Split gene theory

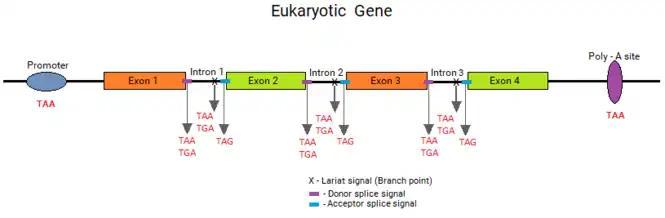
Stop codons occur as key parts of all important genetic elements in eukaryotic genes. The key genetic elements of eukaryotic genes are the promoters, donor and acceptor splice junction signals, lariat (branch point) signals, and poly-A addition sites. The core component of each of these genetic elements is a stop codon.

Senapathy discovered that stop codons occur as key parts in every genetic element in eukaryotic genes. The table and figure show that the key parts of the core promoter elements, the lariat signal, the donor and acceptor splice signals, and the poly-A addition signal consist of one or more stop codons. This finding corroborates the split gene theory's claim that the underlying reason for the complete split gene paradigm is the origin of split genes from random DNA sequences, wherein random distribution of an extremely high frequency of stop codons were used by nature to define these genetic elements.